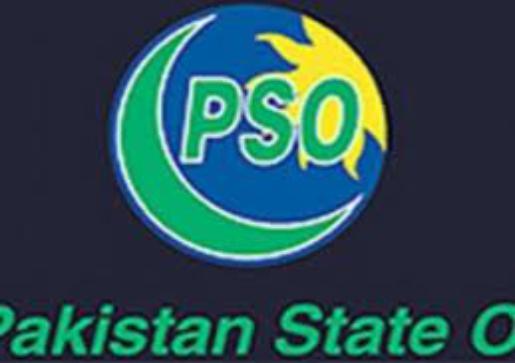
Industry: Transportation